Saturn I

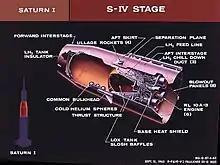
Diagram of the S-IV second stage of the Saturn I

The S-I first stage was powered by eight H-1 rocket engines burning RP-1 fuel with liquid oxygen (LOX) as oxidizer. The propellant tanks consisted of a central Jupiter rocket tank containing LOX, surrounded by a cluster of eight Redstone rocket tanks: four painted white, containing LOX; and four painted black, containing the RP-1 fuel. The four outboard engines were mounted on gimbals, allowing them to be steered to guide the rocket. On the Block II vehicles (SA-5 through SA-10), eight fins provided aerodynamic stability in the flight through the atmosphere.